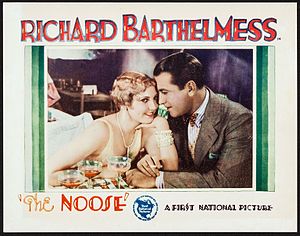
Forbryderen
Lobby card
Forbryderen er en amerikansk Stumfilm instrueret at John Francis Dillon og skrevet af James T. O'Donohoe og Garrett Graham. Filmen er en filmatisering af skuespillet The Noose af Willard Mack og H.H. Van Sloan.